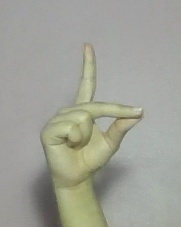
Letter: ta